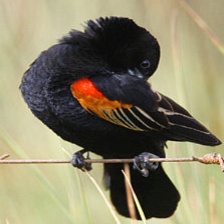
Species: FAN TAILED WIDOW
Scientific name: EUPLECTES AXILLARIS